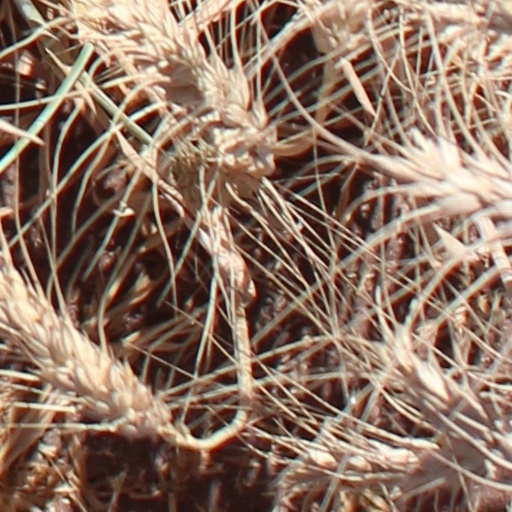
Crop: wheat